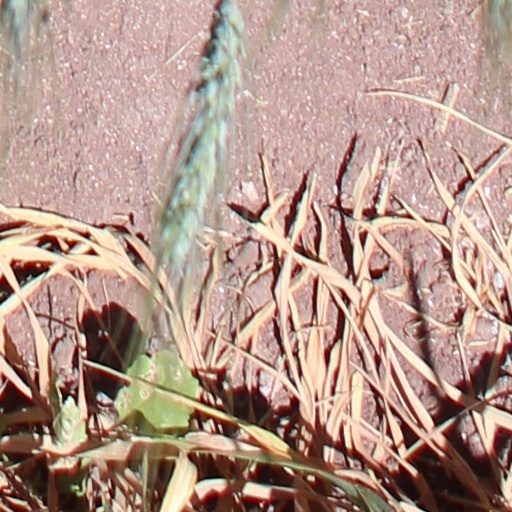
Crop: wheat